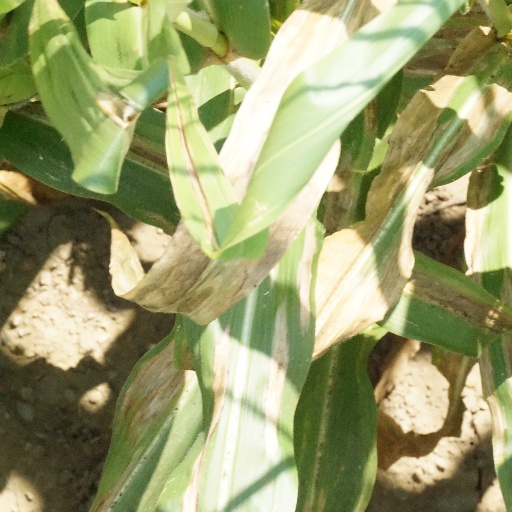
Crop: maize; corn